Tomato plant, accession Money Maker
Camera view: vertical (180 deg); turntable rotation: 150 degrees
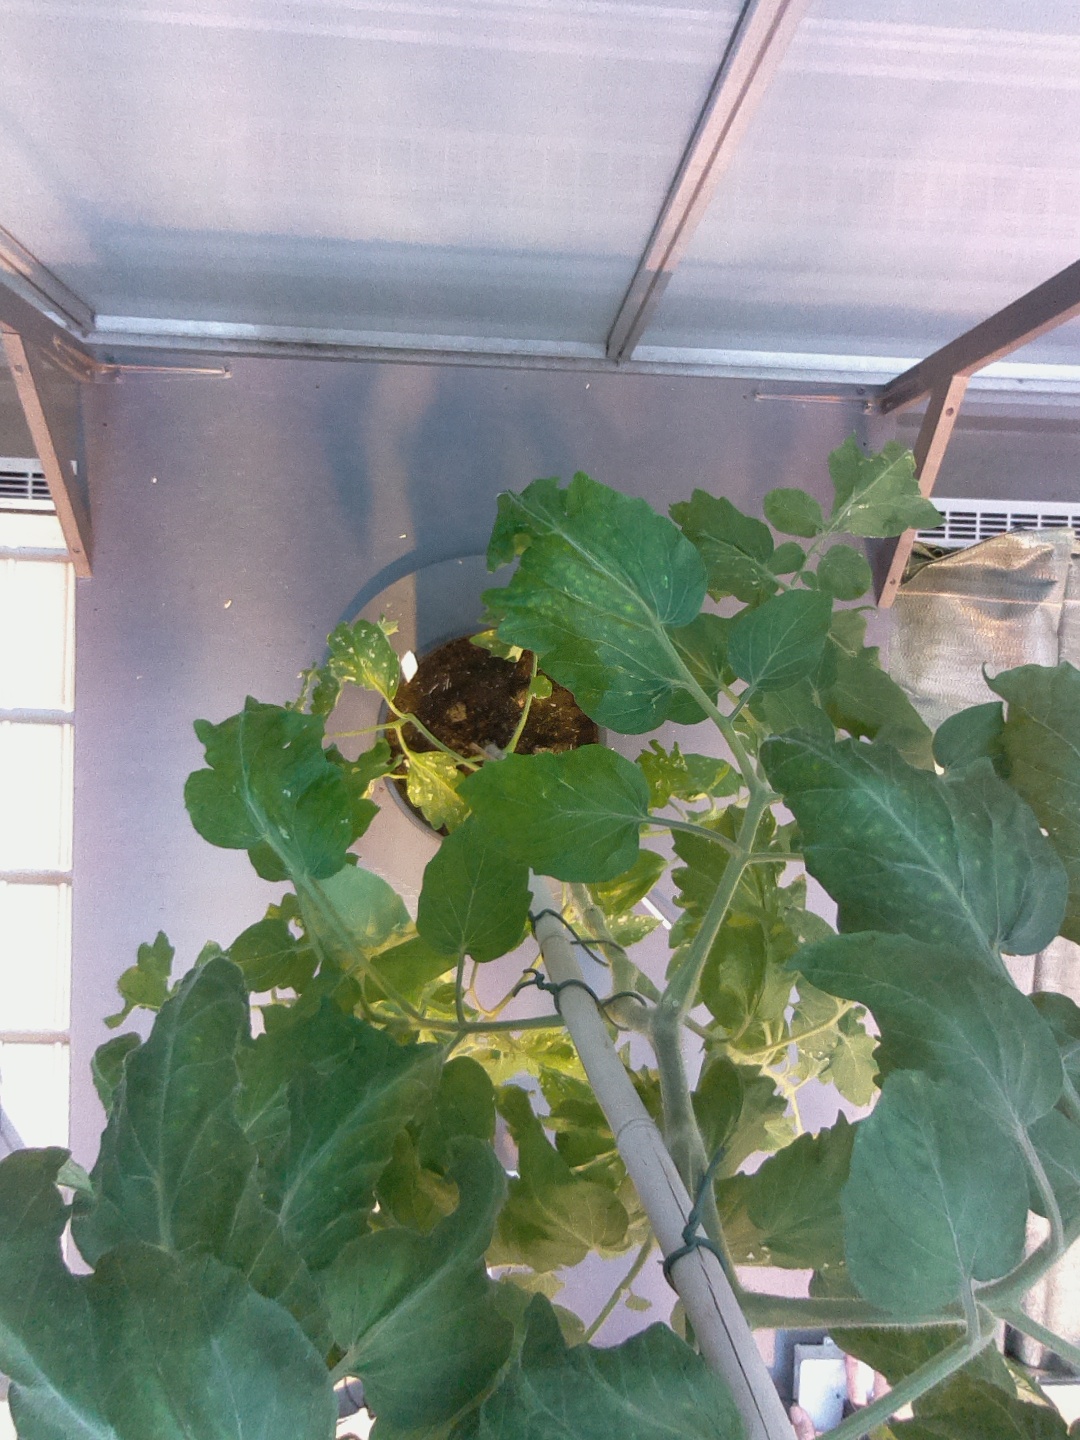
BBCH growth stage 67: Full flowering, 70%-80% of flowers open, more petals falling